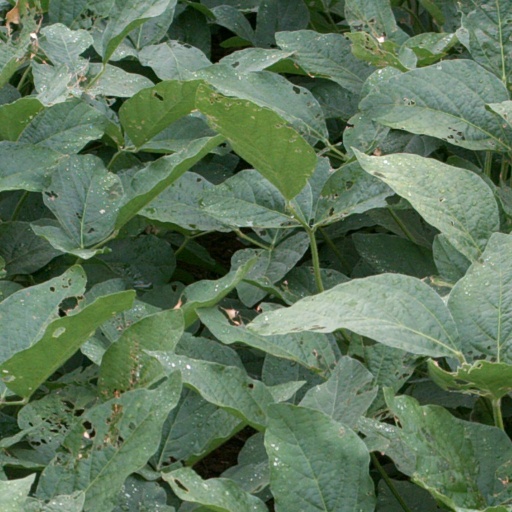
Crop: soybean